Lead contamination in Oakland

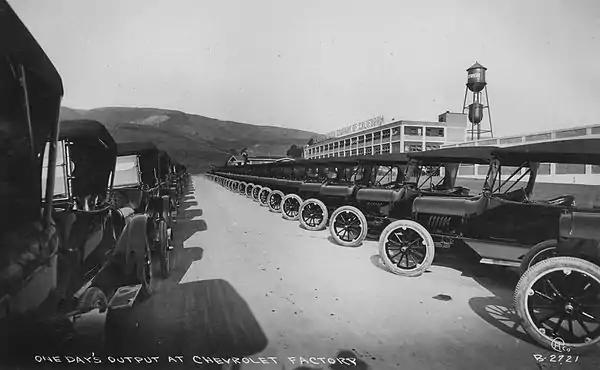
Oakland has long been a center of industry, serving for a time as home of the main Pacific Coast Chevrolet auto plant.

Oakland was a center of heavy industry but much of this industry left the city during the 1980s and early 1990s. This loss of a large number of well-paying blue collar jobs led to a significant decline in the financial situation of many Oaklanders, and most of the closed manufacturing plants did not perform environmental remediation before shutting down, leaving many former industrial areas heavily polluted with lead and other contaminants. The Port of Oakland is the fourth busiest port in the United States in terms of container traffic, and Oakland was also historically one of the largest rail hubs on the west coast of the United States.